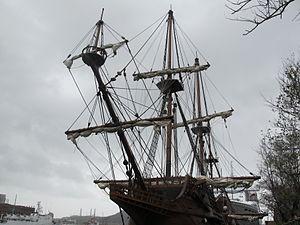
Un galion est un grand navire à voiles armé, naviguant en escorte, destiné aux échanges avec les colonies européennes entre le XVIᵉ et le XVIIIᵉ siècle.